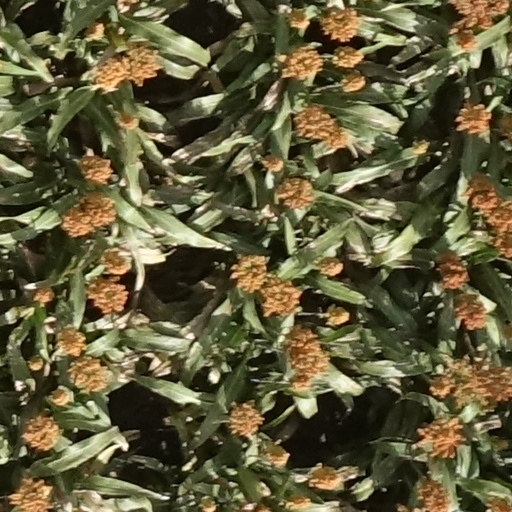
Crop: sorghum